History of the Forbidden City

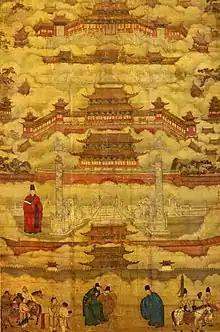
The Forbidden City as depicted in a Ming dynasty painting

The site of the Forbidden City was situated in the Imperial city during the Mongol Yuan dynasty. After the collapse of the Yuan dynasty, the Hongwu Emperor of the Ming dynasty moved the capital of China from Beijing in the north to Nanjing in the south, and in 1369 ordered that the Yuan palaces be razed. His son Zhu Di was created Prince of Yan with his seat in Beijing. In 1402, Zhu Di usurped the throne and became the Yongle Emperor. He made Beijing a secondary capital of the Ming empire, and construction began in 1406 of what would become the Forbidden City. The Forbidden City's plan was designed by many architects and designers, and then it was examined by the emperor's Ministry of Work. The chief architects and engineers include Cai Xin, Nguyen An, a Vietnamese eunuch, Kuai Xiang, Lu Xiang and others.